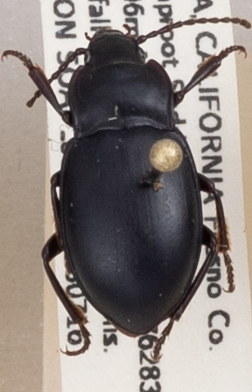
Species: Metrius contractus
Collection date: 2018-07-16
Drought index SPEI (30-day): -1.604
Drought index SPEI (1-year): -0.39
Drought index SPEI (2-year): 0.71